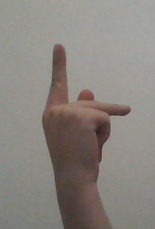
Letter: dha